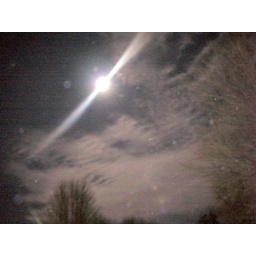
I think the clouds look like a pheonix in this one. i love when the sky looks like things.